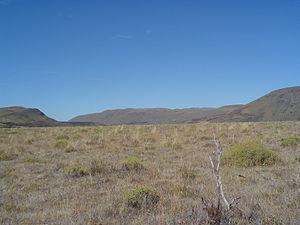
Le parc national Torres del Paine est un parc national du Chili situé entre la cordillère des Andes et la steppe de Patagonie. Administrativement, il appartient à la XIIᵉ région de Magallanes et de l'Antarctique chilien et à la province de Última Esperanza.